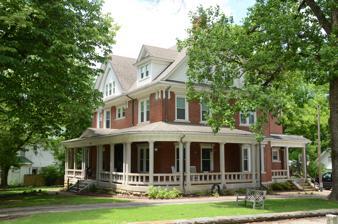
Building: Cook-Morrow House
Country: United States of America
Year built: 1909
Historic house in Arkansas, United States United States historic place Cook-Morrow House U.S. National Register of Historic Places Location in Arkansas Show map of Arkansas Location in United States Show map of the United States Location 875 Main St., Batesville, Arkansas Coordinates 35°46′27″N 91°38′50″W / 35.77417°N 91.64722°W / 35.77417; -91.64722 Area less than one acre Built 1909 ( 1909 ) Architect John P. Kingston Architectural style Shingle Style NRHP reference No. 77000256 Added to NRHP July 29, 1977 The Cook-Morrow House is a historic house at 875 Main Street in Batesville, Arkansas .  It is a 2 + 1 ⁄ 2 -story wood-frame structure, with a cross-gabled roof configuration and wooden shingle and brick veneer exterior.  A porch wraps around the front and right side.  The front-facing gable has a recessed arch section with a band of three sash windows in it.  Built in 1909, this Shingle style house was designed by John P. Kingston of Worcester, Massachusetts , and is one of Independence County's most architecturally sophisticated buildings. The house was listed on the National Register of Historic Places in 1977. See also National Register of Historic Places listings in Independence County, Arkansas References